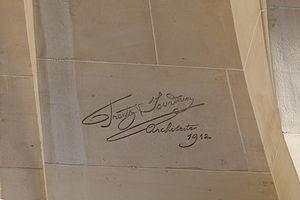
Frantz Jourdain, né Calixte Raphaël Marie Ferdinand le 3 octobre 1847 à Anvers et mort le 22 août 1935 dans le 16ᵉ arrondissement de Paris, est un architecte, critique d'art et homme de lettres d'origine belge et naturalisé français.